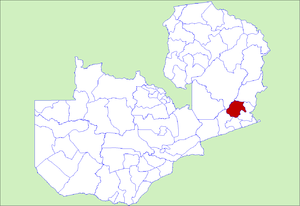
Le District de Mambwe est un district de Zambie, situé dans la Province Orientale. Sa capitale se situe à Mambwe. Selon le recensement zambien de 2000, le district a une population de 70 425 personnes.